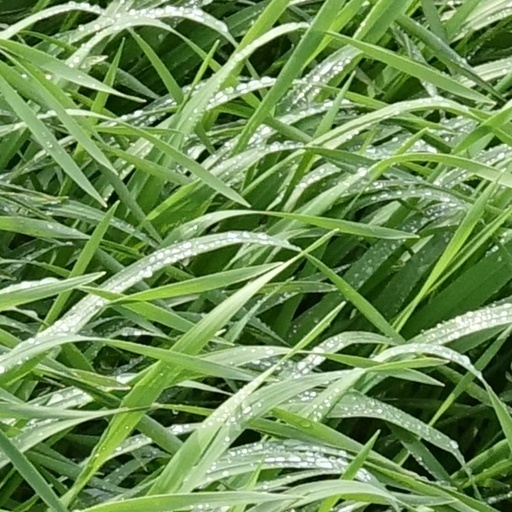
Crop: wheat